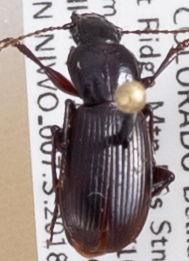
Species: Pterostichus restrictus
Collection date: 2018-06-19
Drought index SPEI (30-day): -1.01
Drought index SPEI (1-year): -0.39
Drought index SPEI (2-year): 0.03